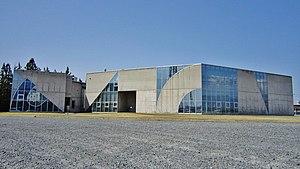
Le musée japonais de l'ukiyo-e est un musée d'art japonais privé situé dans la ville de Matsumoto de la préfecture de Nagano. Il est consacré aux estampes japonaises sur bois.